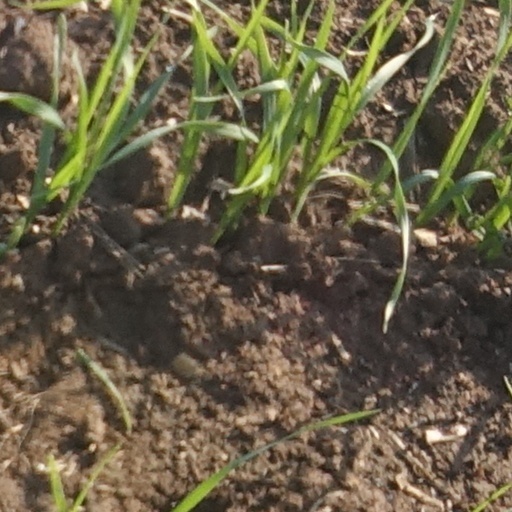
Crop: wheat